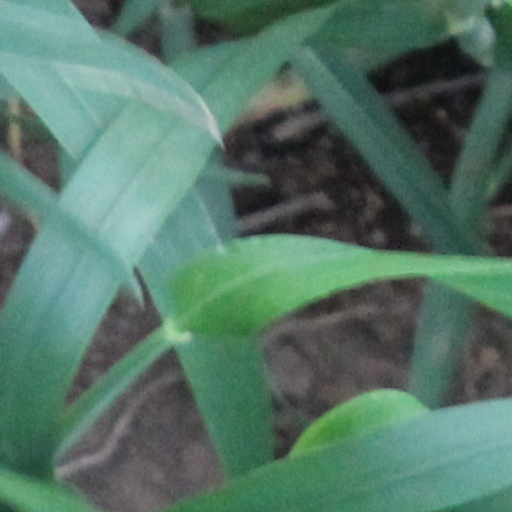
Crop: wheat